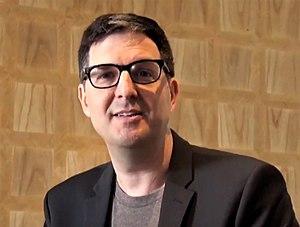
Mark Osborne est un réalisateur américain né le 17 septembre 1970 à Trenton.